Cirrus cloud

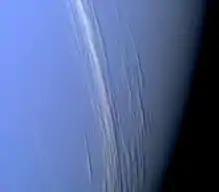
Cirrus clouds on Neptune, captured during "Voyager 2"'s flyby

Cirrostratus clouds can appear as a milky sheen in the sky or as a striated sheet. They are sometimes similar to altostratus and are distinguishable from the latter because the Sun or Moon is always clearly visible through transparent cirrostratus, in contrast to altostratus which tends to be opaque or translucent. Cirrostratus come in two species, "fibratus" and "nebulosus". The ice crystals in these clouds vary depending upon the height in the cloud. Towards the bottom, at temperatures of around , the crystals tend to be long, solid, hexagonal columns. Towards the top of the cloud, at temperatures of around , the predominant crystal types are thick, hexagonal plates and short, solid, hexagonal columns. These clouds commonly produce halos, and sometimes the halo is the only indication that such clouds are present. They are formed by warm, moist air being lifted slowly to a very high altitude. When a warm front approaches, cirrostratus clouds become thicker and descend forming altostratus clouds, and rain usually begins 12 to 24 hours later.